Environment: real
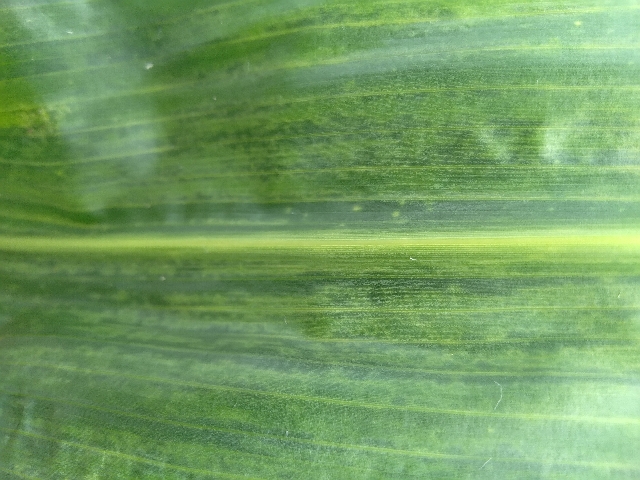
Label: lethal_necrosis